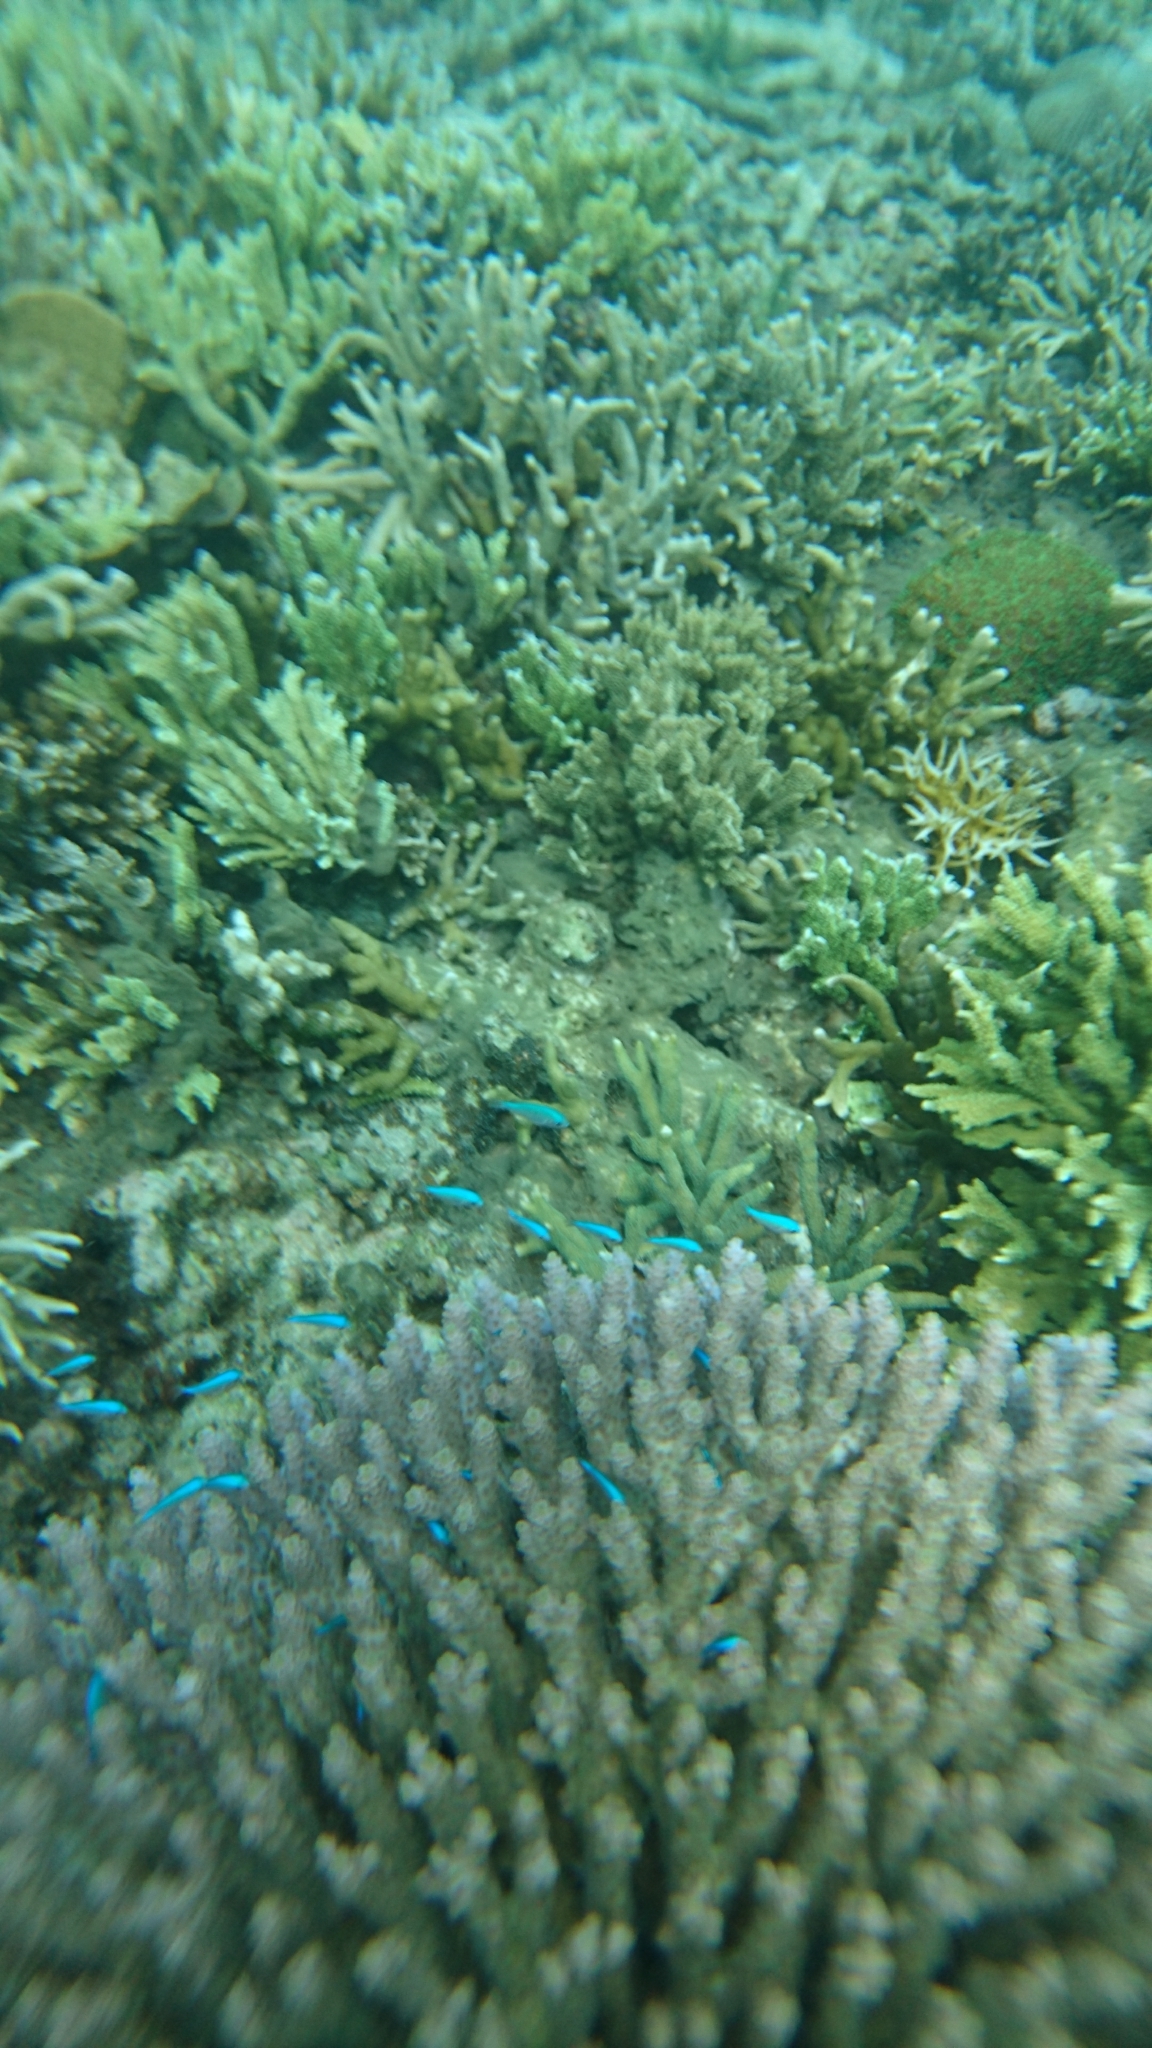
Chromis viridis (Blue-green Chromis)